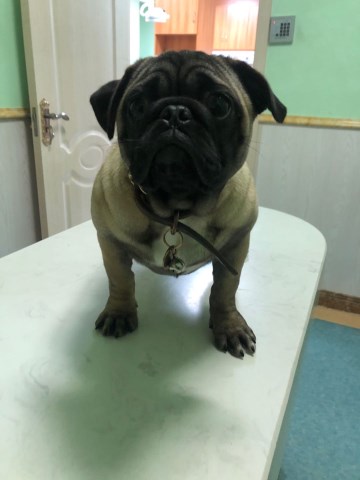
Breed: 798-n000130-pug